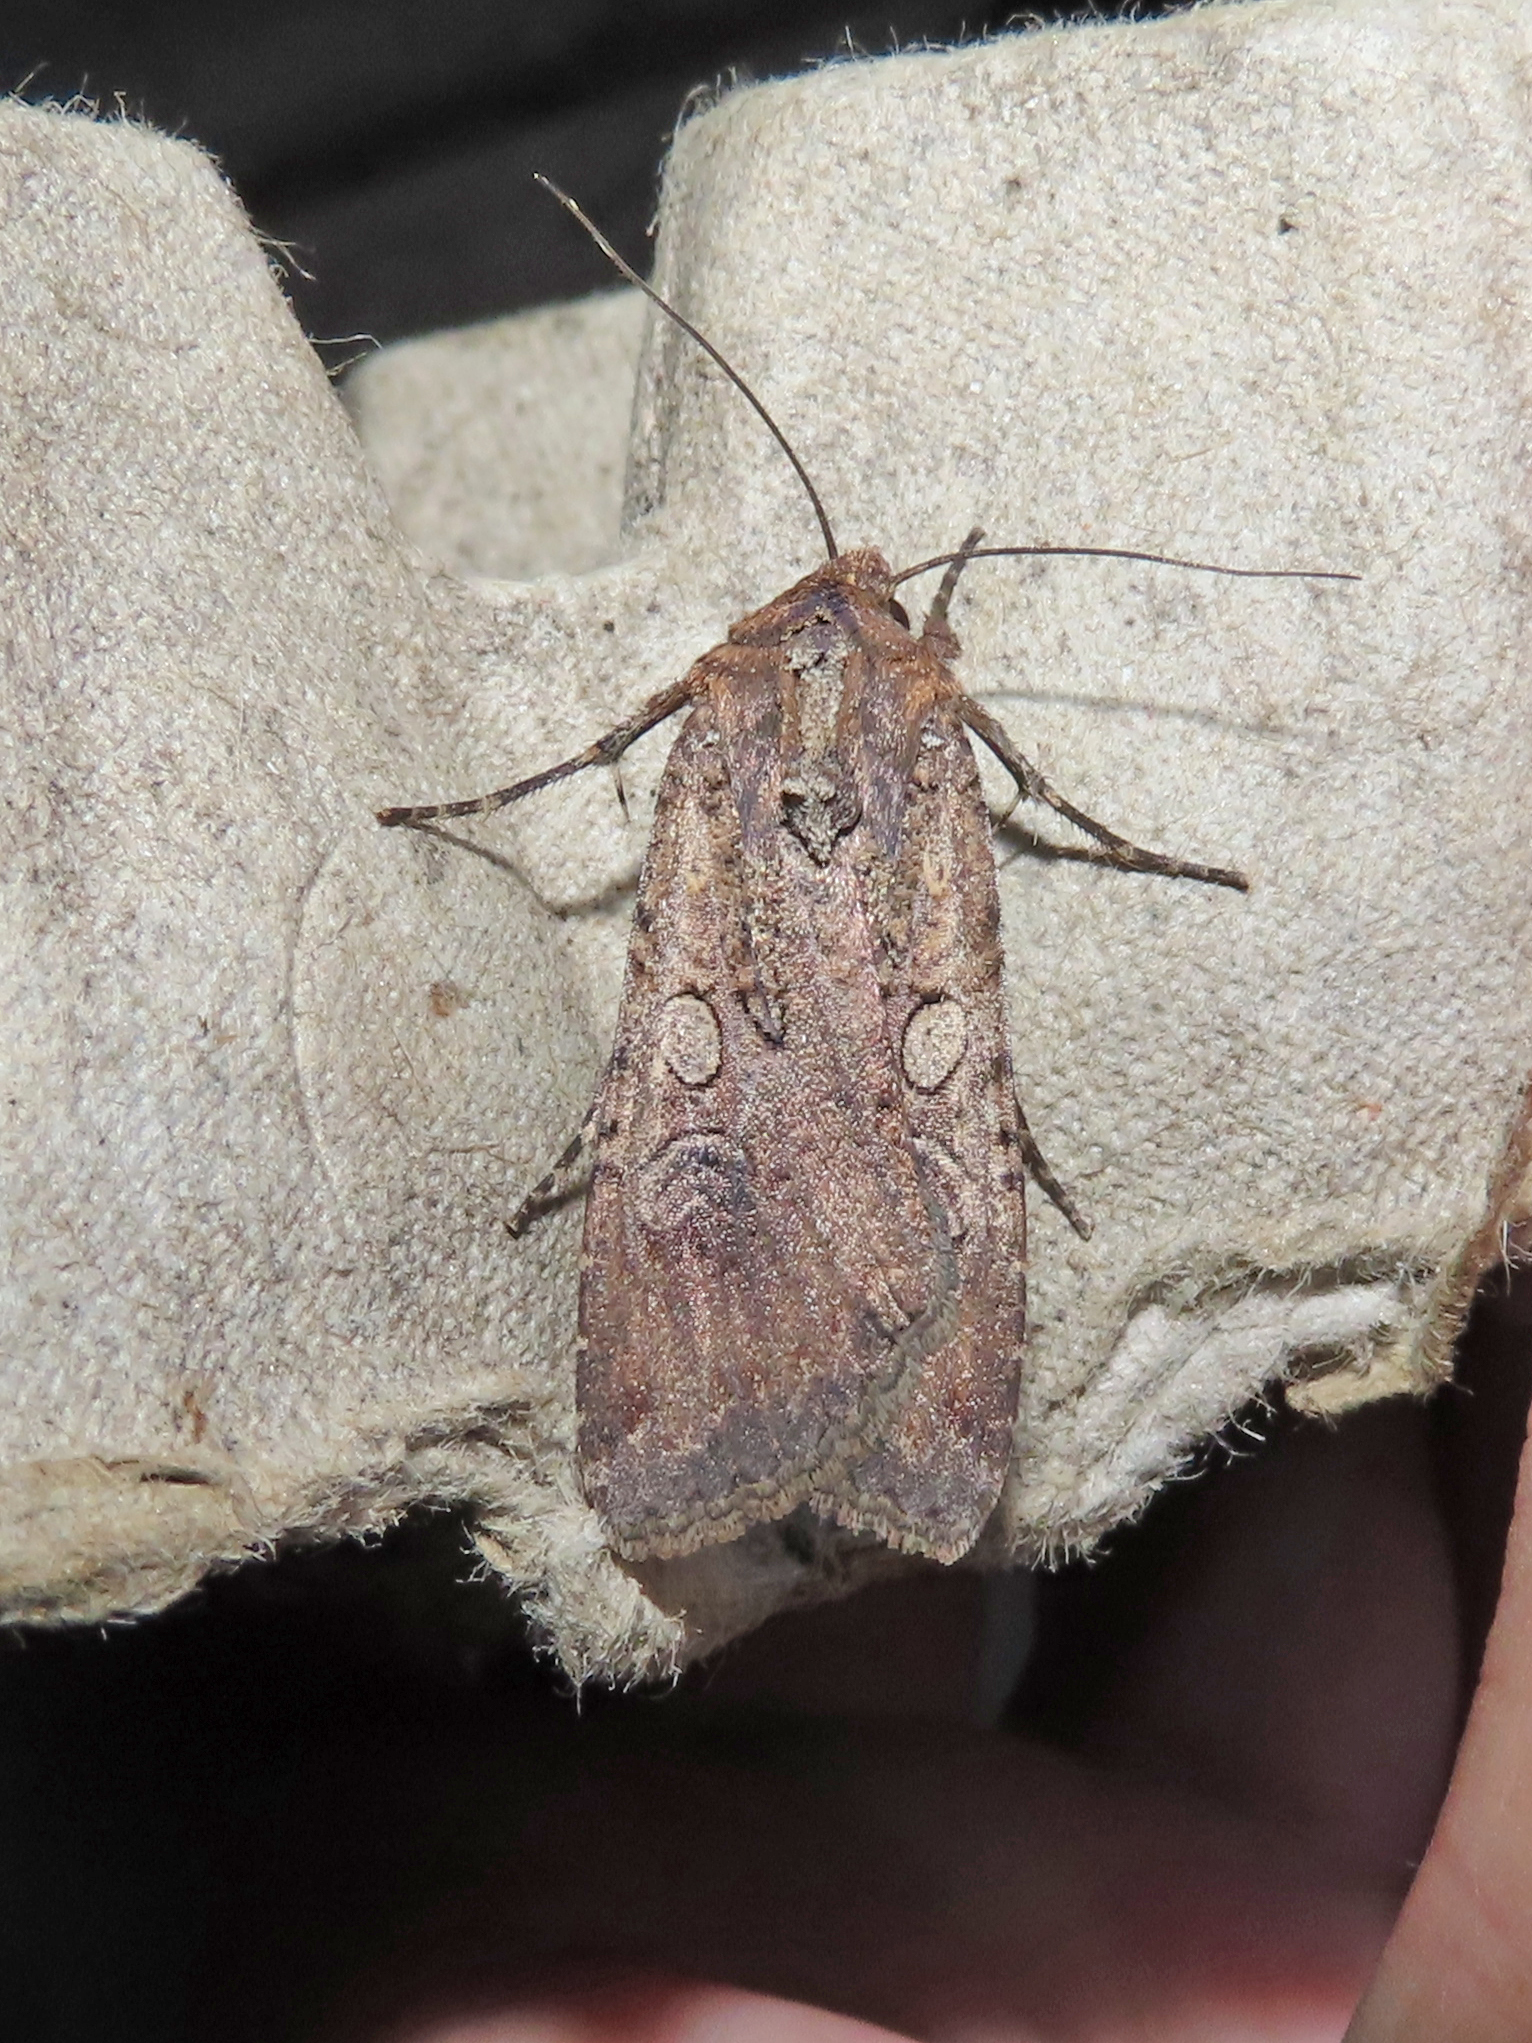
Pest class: cutworms